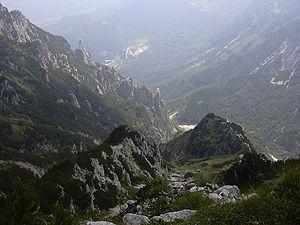
Les Préalpes vicentines sont un massif des Préalpes orientales méridionales. Elles s'élèvent en Italie, à la limite entre le Trentin-Haut-Adige et la Vénétie, au nord de Vicence, d'où leur nom. Elles sont parfois appelées Préalpes vénètes, mais dans une extension géographique légèrement plus large.